Brian Robison

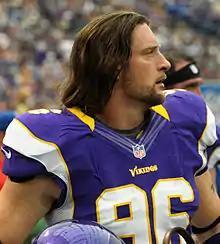
Robison with the Minnesota Vikings in 2012

Brian Gale Robison (born April 27, 1983) is an American former professional football player who was a defensive end in the National Football League (NFL). He was selected by the Minnesota Vikings in the fourth round of the 2007 NFL draft and played for the team for 11 seasons. In 173 NFL games, he recorded 289 tackles, 60 sacks and one touchdown. He played college football for the Texas Longhorns. While at college, he also participated in track and field, competing in the shot put; in 2006, his senior year, he finished in second place in the shot put competition at the NCAA Outdoor Championships.